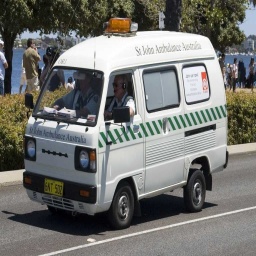
Label: ambulance